President of Nepal

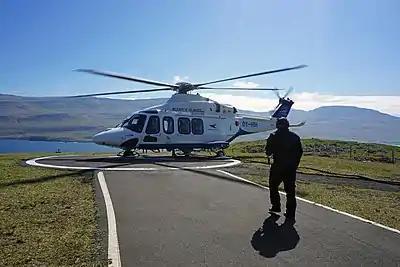
A similar type model of the helicopter used by the president.

The president uses the state carrier, Nepal Airlines' Airbus A330-200 for international travel, whereas a Nepal Army's VIP AgustaWestland AW139 helicopter for travel within the country.